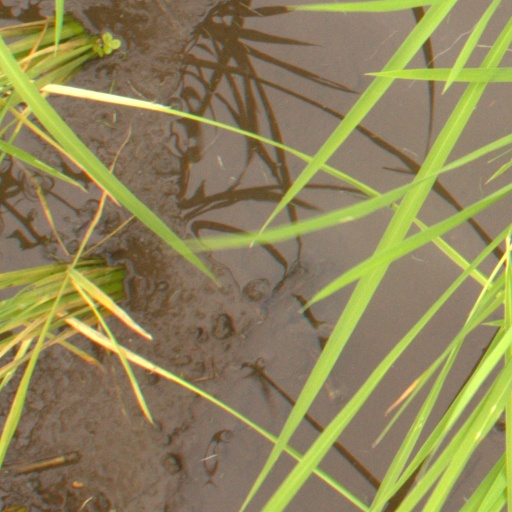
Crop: rice